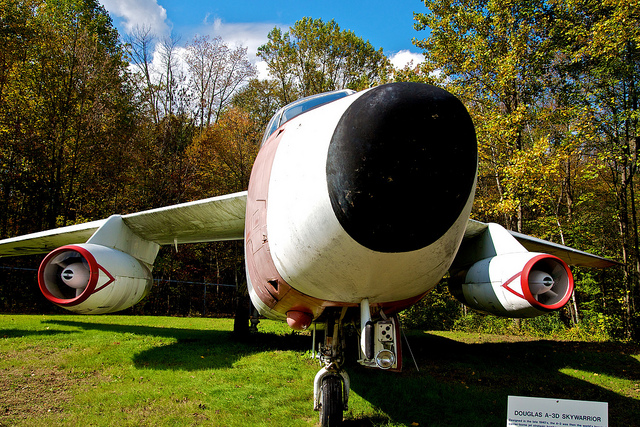
A jet aircraft with a black nose sitting on a grassy hill surrounded by trees.